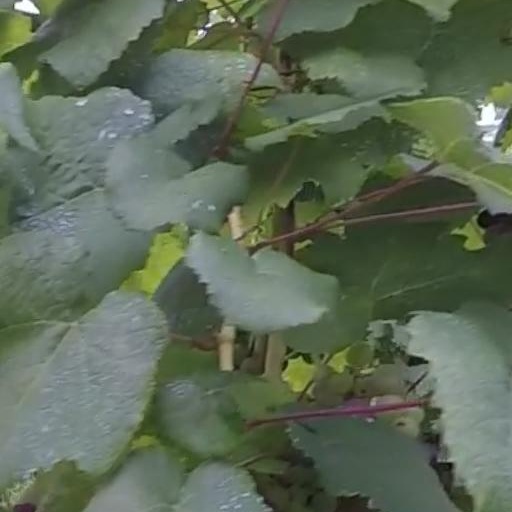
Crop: grape